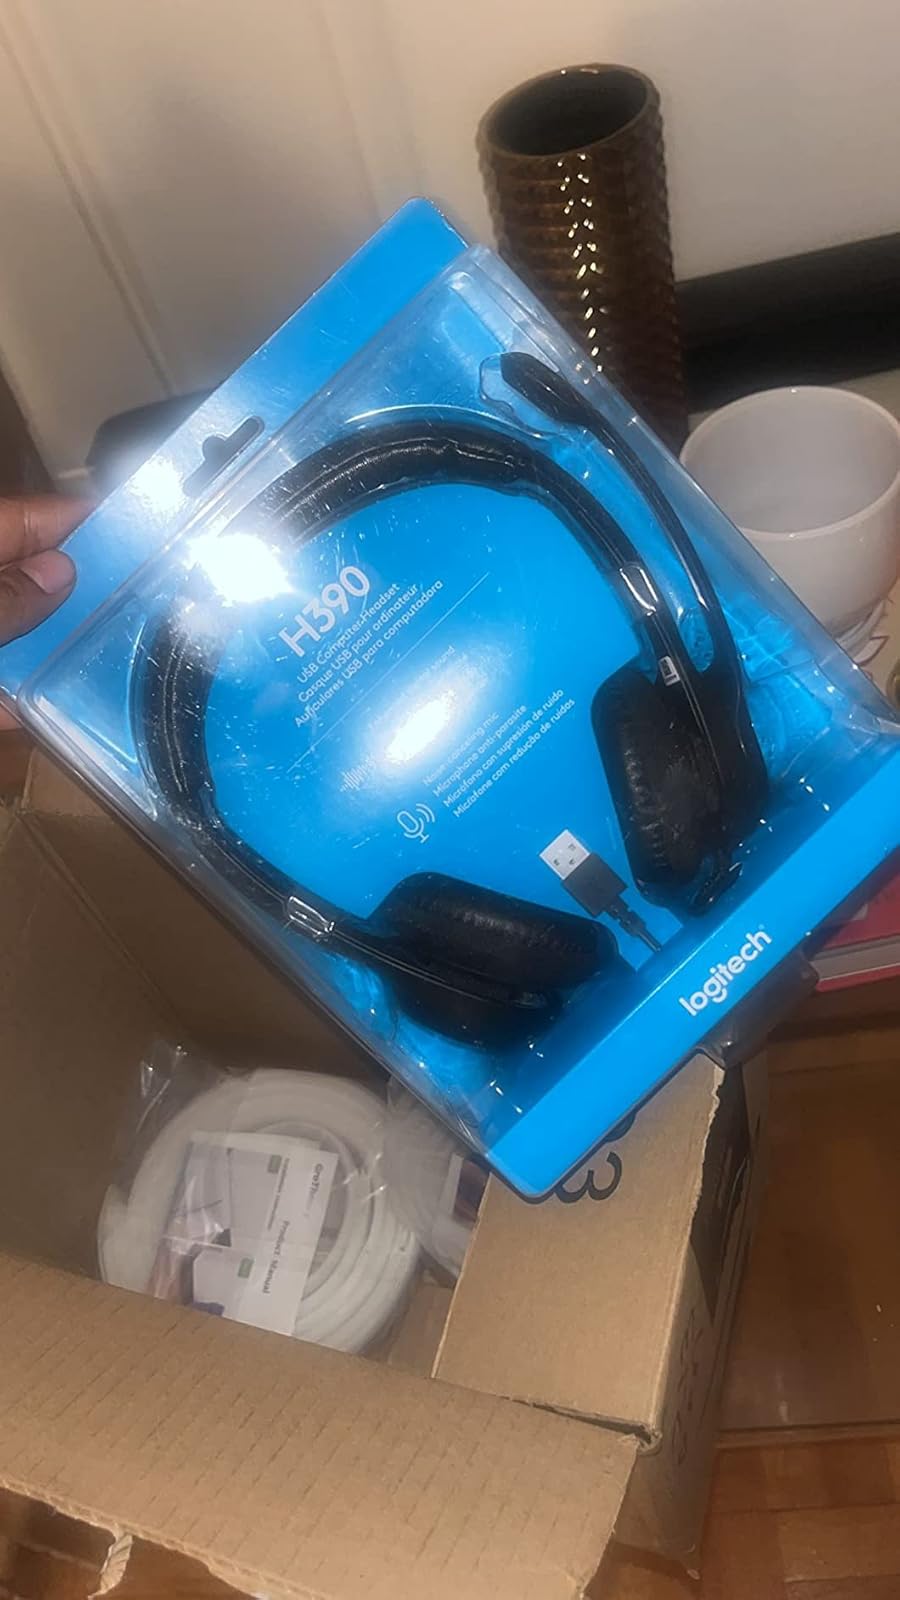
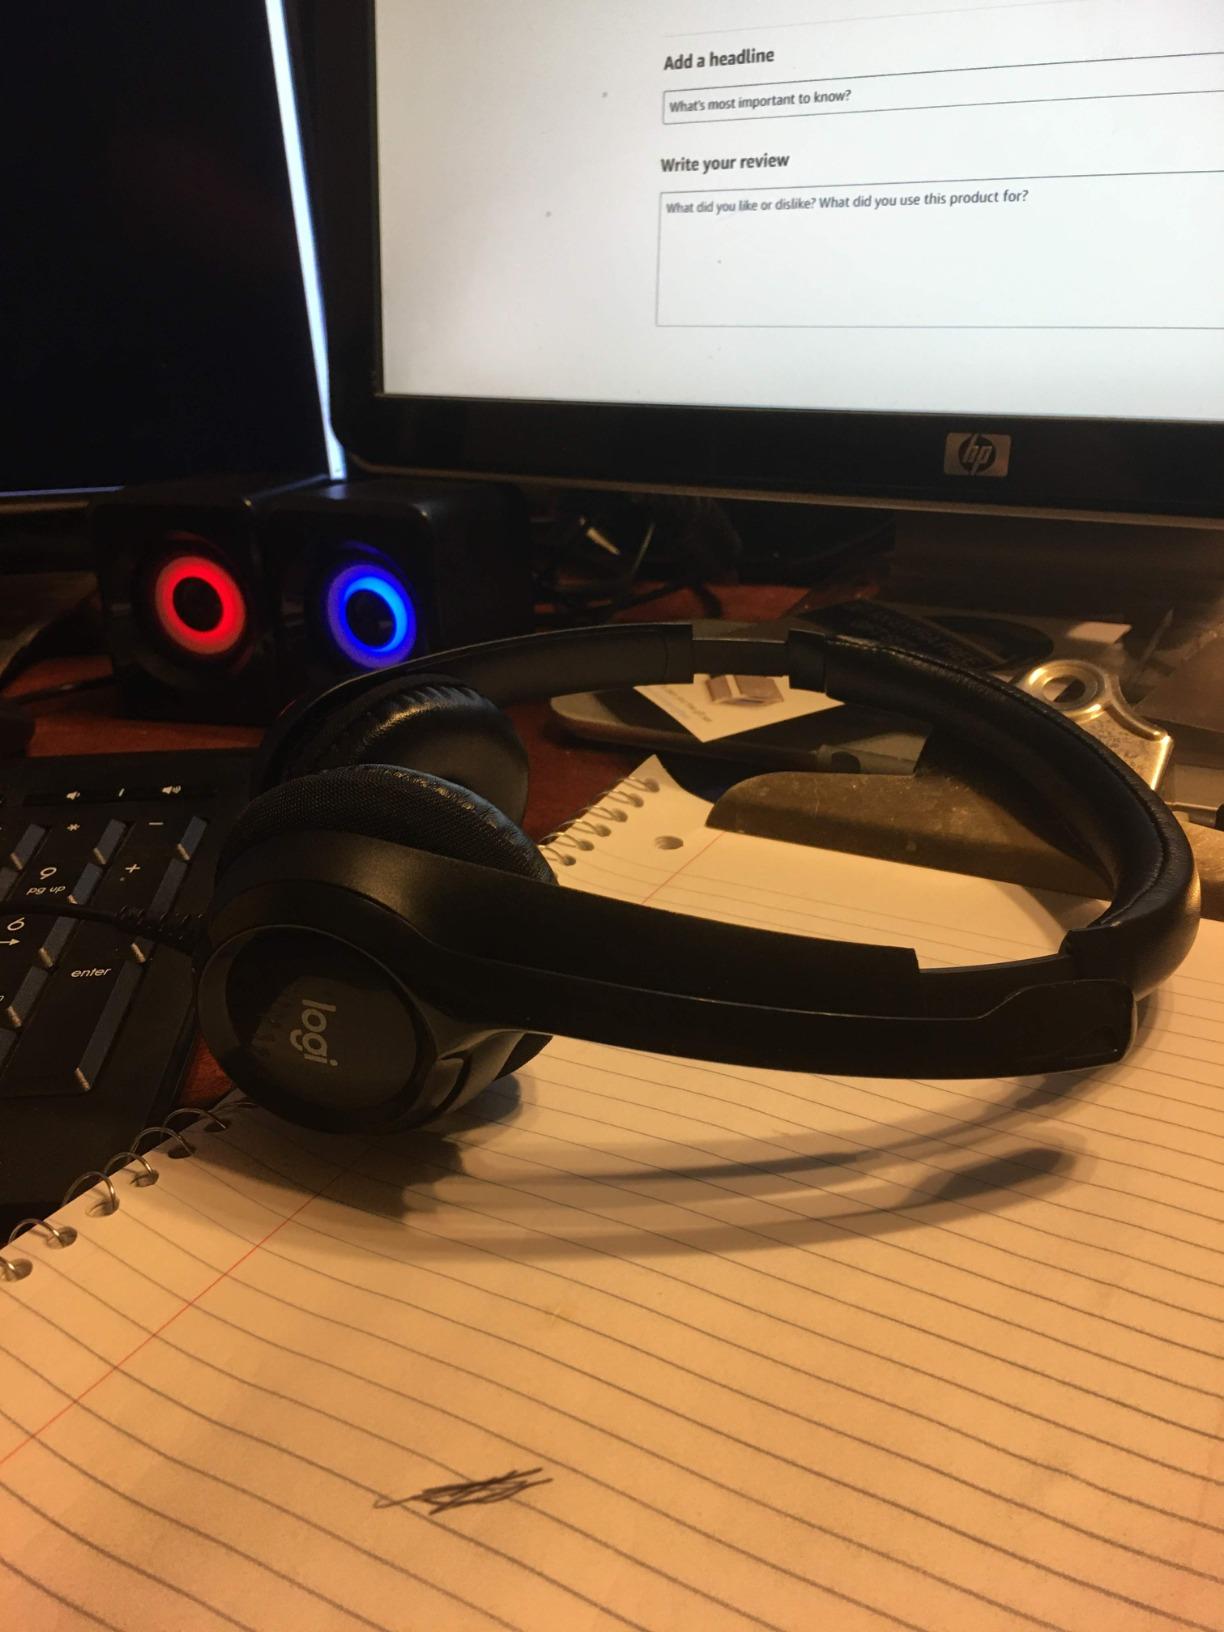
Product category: headphones
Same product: yes